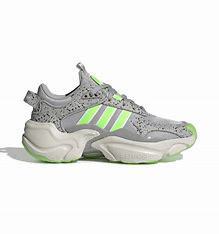
Brand: Adidas
Model: Magmur Runner